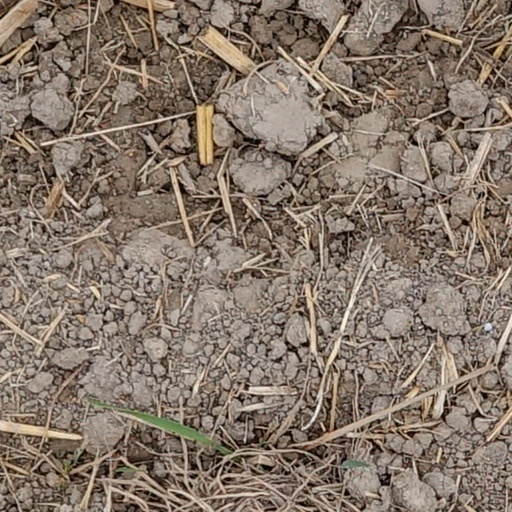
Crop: wheat